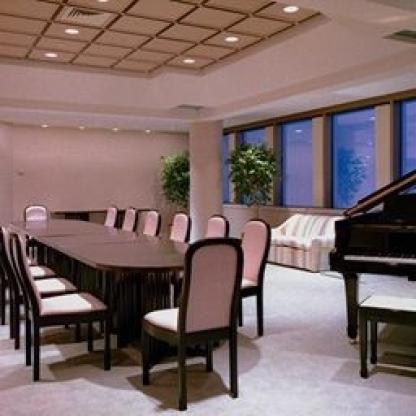
Scene: Indoor